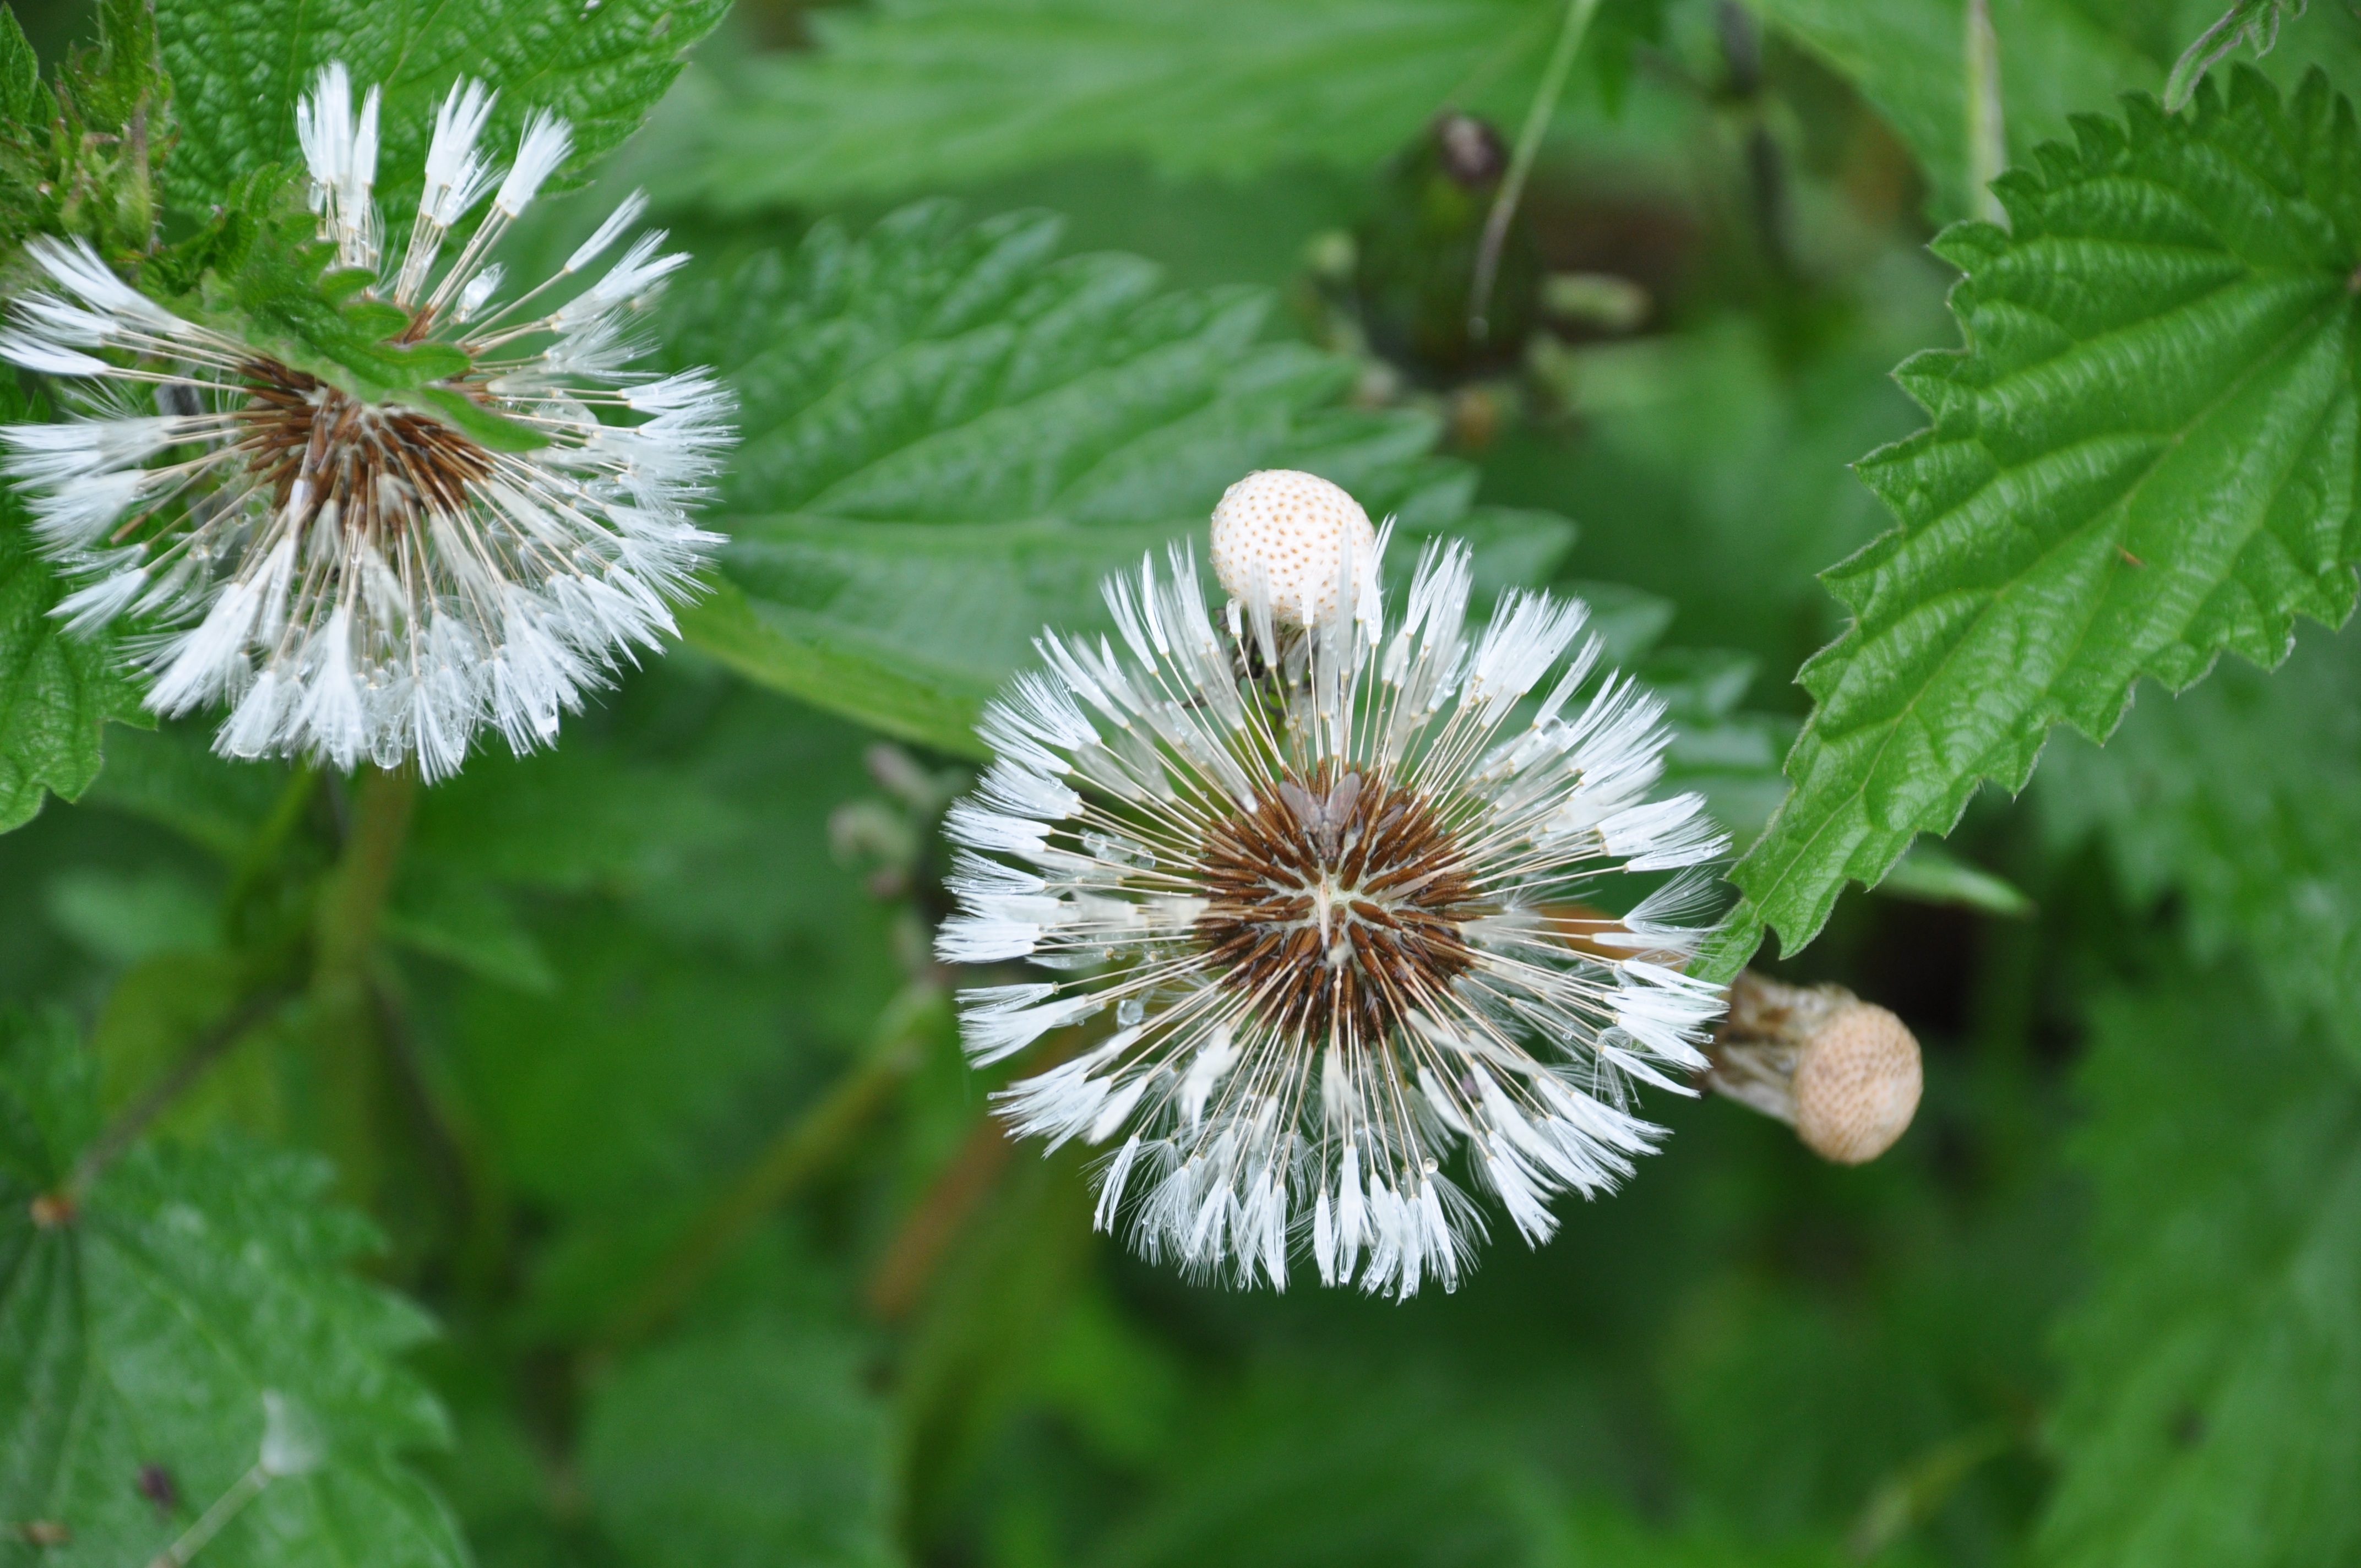
nature, branch, blossom, plant, white, field, meadow, dandelion, leaf, flower, summer, botany, garden, flora, wildflower, thistle, macro photography, flowering plant, daisy family, egret dandelion, land plant